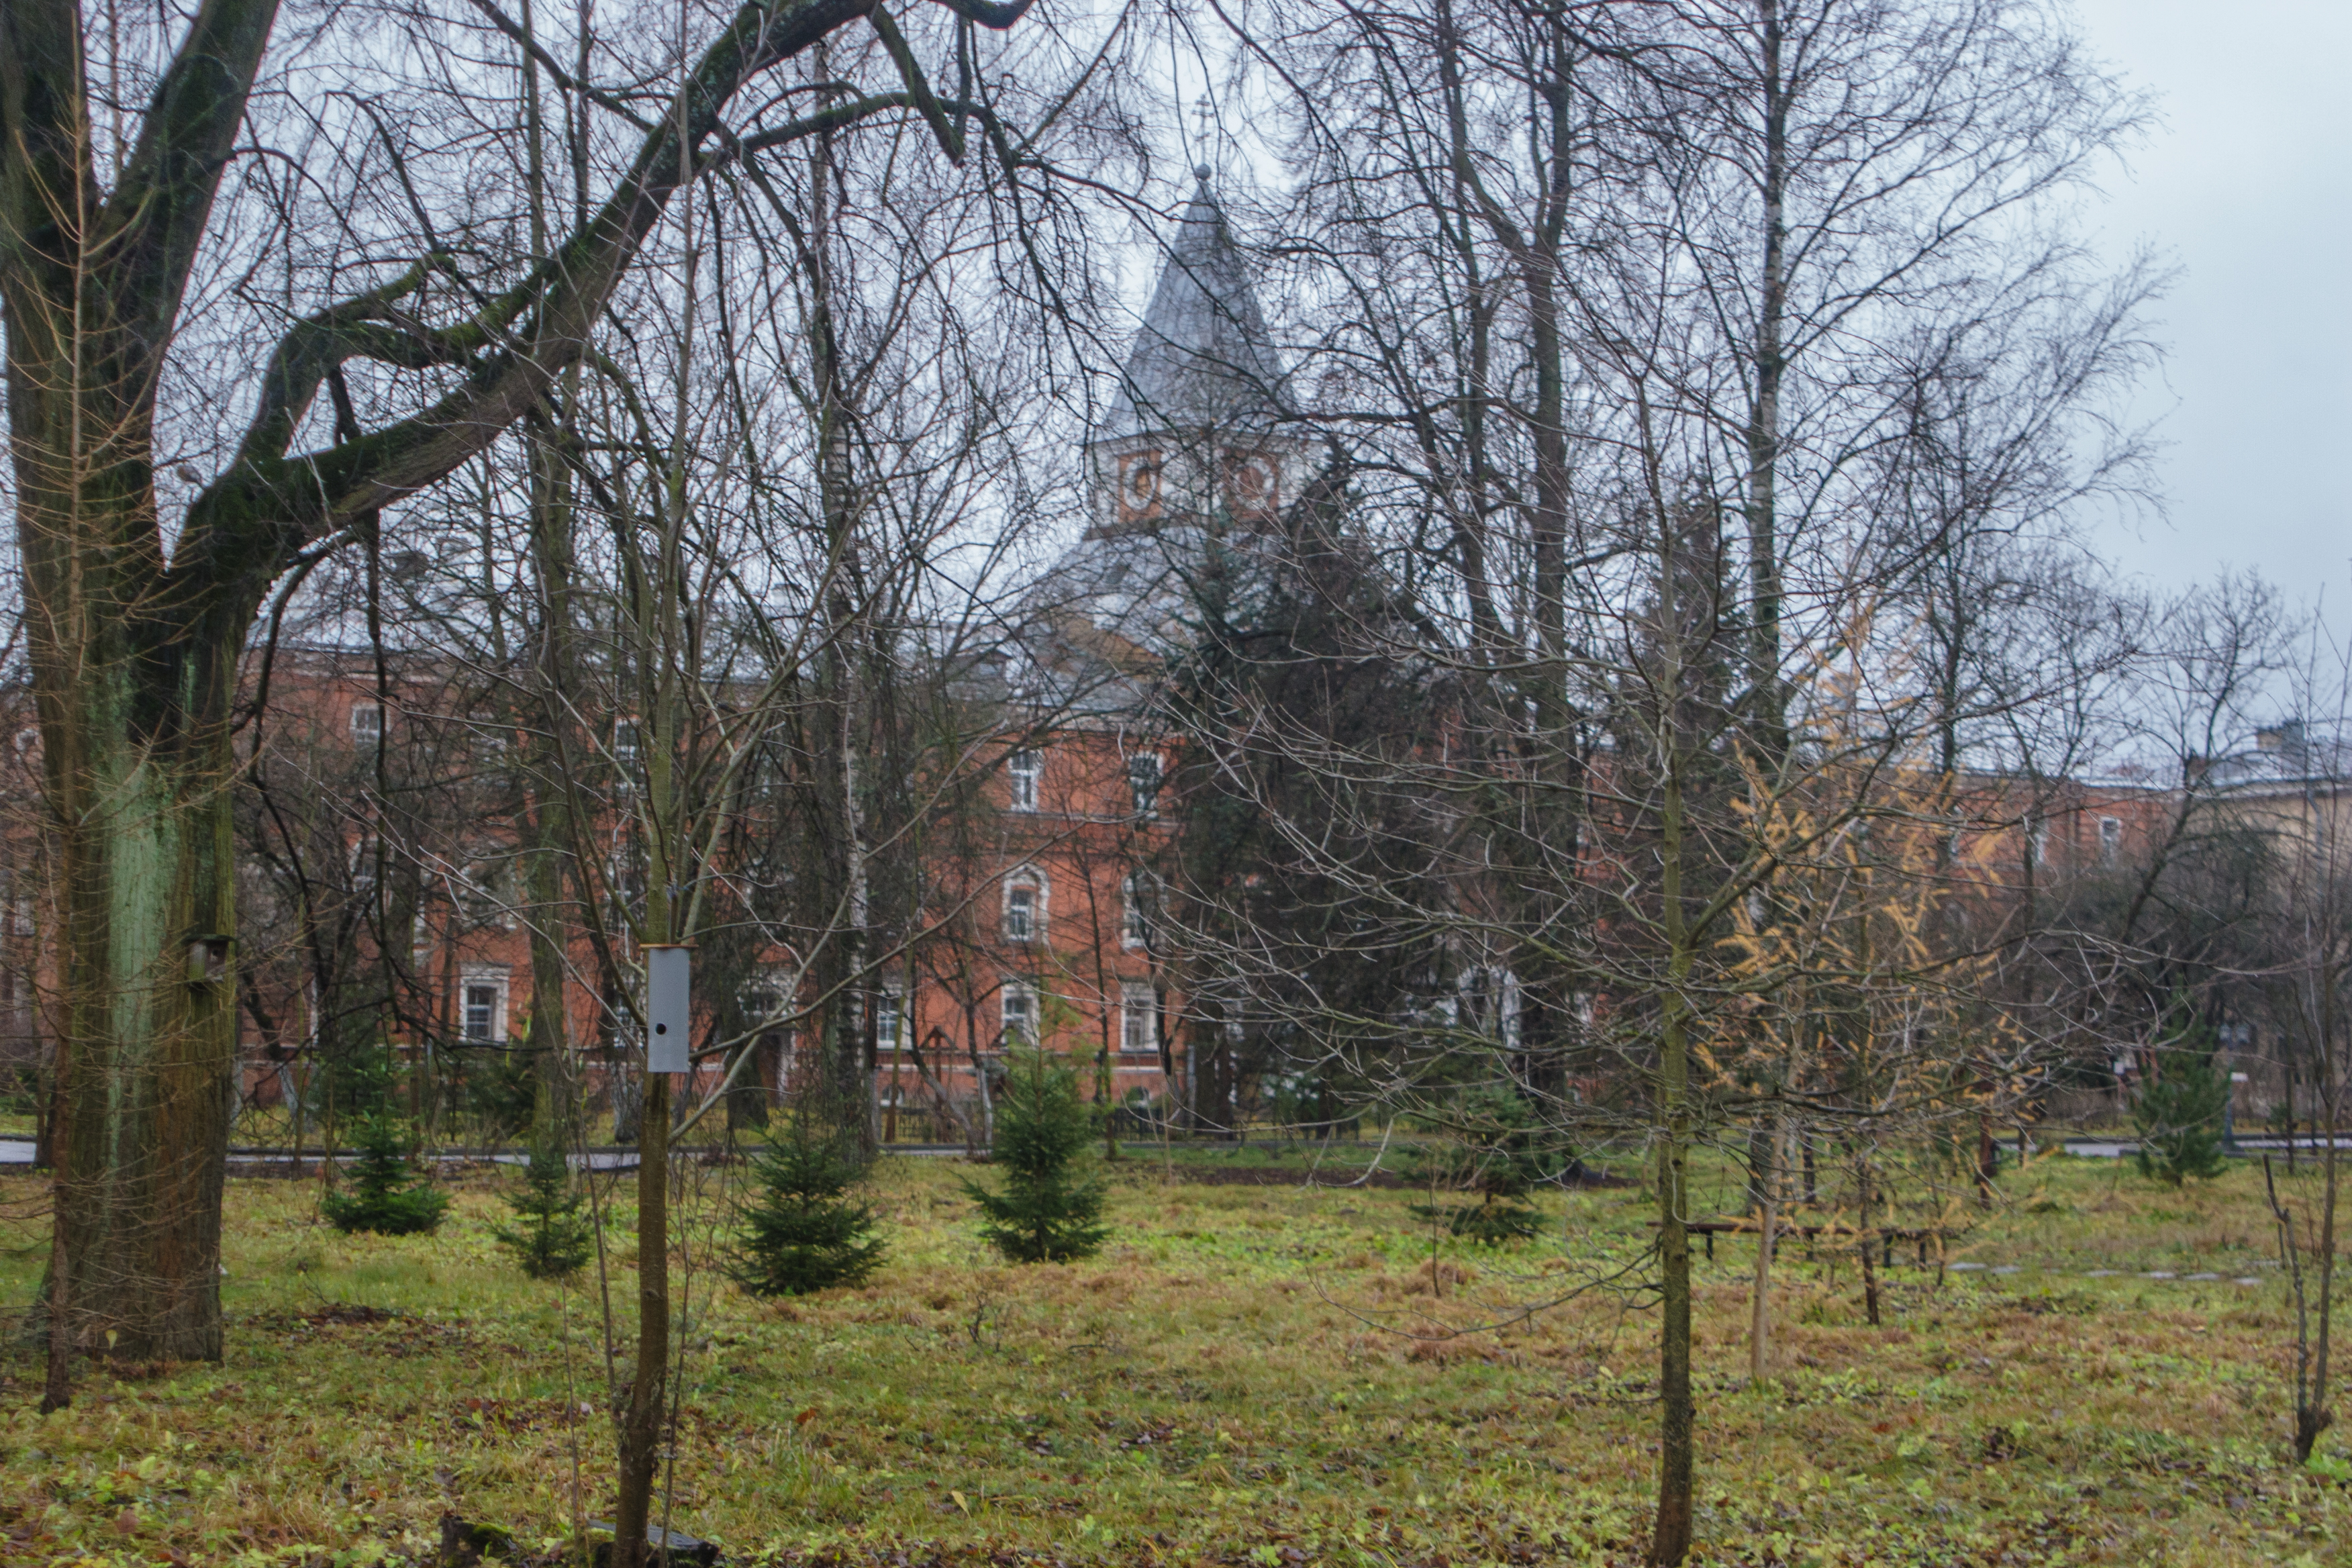
image, tree, natural landscape, woody plant, plant, grass, land lot, leaf, branch, spring, woodland, grove, forest, house, winter, park, deciduous, autumn